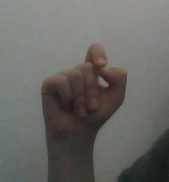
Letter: fa